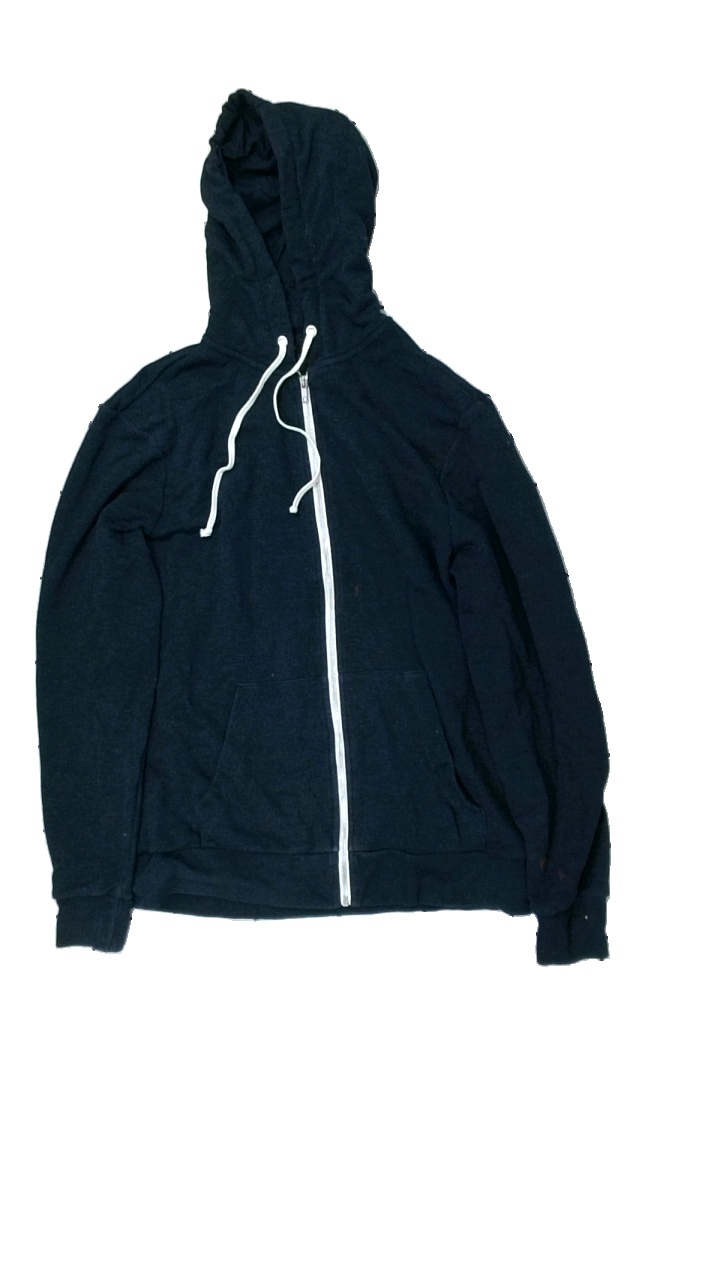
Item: Hoodie (Unisex)
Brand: H&m
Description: hoddie
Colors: Blue, White
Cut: Regular
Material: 100% bomull
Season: All
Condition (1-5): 2
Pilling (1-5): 1
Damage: nopprigt
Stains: Minor
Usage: Export
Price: <50